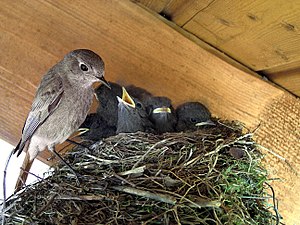
Formering
En husrødstjert hun (Phoenicurus ochruros) mader sine unger.
Formering er indenfor biologien skabelsen af nye individer blandt levende organismer. Dette kaldes også reproduktion eller forplantning. Formering er et fundamentalt træk ved alle former for kendt liv, hvor hver enkelt organisme lever som resultat af en formering, og hvor livet derved føres videre til en ny generation. For en population af levende organismer siges der at være sket en formering, når antallet af individer øges. Mere generelt siges noget at formere sig, når det stiger stærkt i antal.